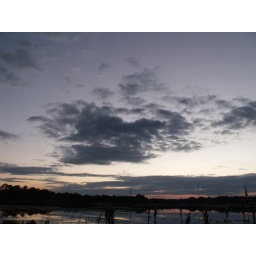
purple clouds against a white dawn sky